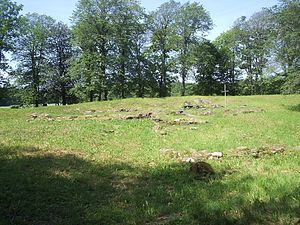
Nordre älv
De sidste ruiner af Augustinerklosteret fra 1180 på Klostermarken ved Kungahälla.
Nordre älv er en 16 km lang svensk elv, der udspringer af Göta älv ved byen Kungälv, hvorfra den løber nord om øen Hisingen for via Nordre älvsfjorden at løbe ud i Kattegat. I Nordre älv finder man øerne Sävtuvan ved elvens begyndelse og derefter Fästningsholmen, Ragnhildsholmen, Tjuvholmen og Munkholmen. På nordsiden af elven ligger byerne Kungälv, Kornhall og Ytterby, og på sydsiden findes Hakered, Björnlanda og Brunstorpsnäs.